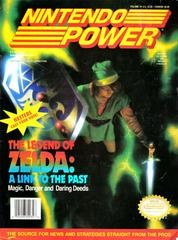
[Volume 34] Legend of Zelda: A Link to the Past - Nintendo Power
Brand: RetroPlay Games
Condition Information Loose: Loose cartridge, disc or console/handheld. Discs will include 3rd party case. Consoles will include 1 controller and all required cables. Handhelds will include charger if applicable. Accessories may be 3rd party. Game, Box/Case, & Manual: Game/console, manual and original box/case. Additional inserts such as trays/foam, maps, or promotional items may not be included. Redeemable items should be assumed no longer valid. Game & Box/Case: Game or console/handheld and original box/case. Additional inserts such as trays/foam may not be included. New/Sealed: Brand new game or console, sealed if applicable. Box/Case and/or Manual Only (Please Contact): Box and/or manual only, no game included. Please contact for any further information or pictures of the exact item(s) you will receive. Thanks!
Category: Media > Magazines & Newspapers > Magazines